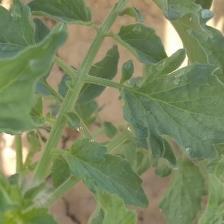
Crop: Tomato
Condition: healthy-leaf